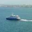
Label: ship